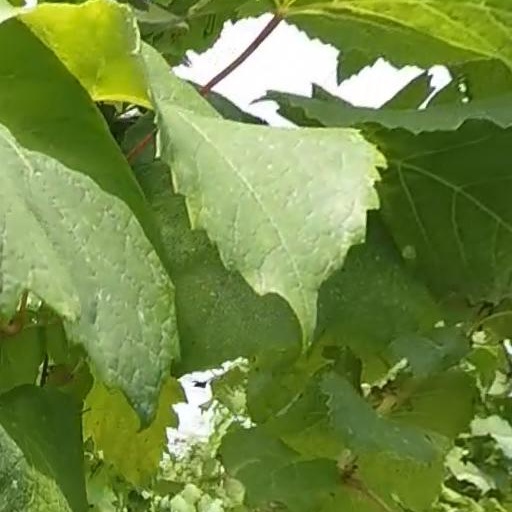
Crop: grape